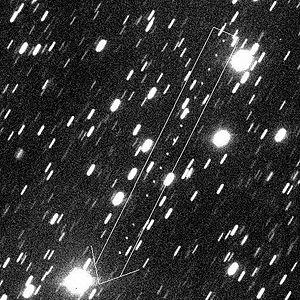
2011 MD est un objet géocroiseur, présumé être un astéroïde Apollon.